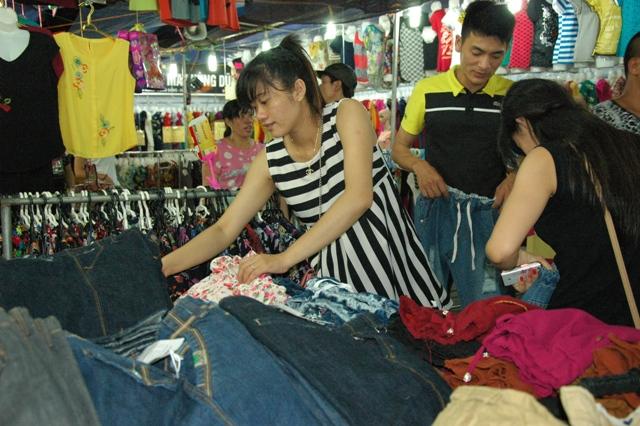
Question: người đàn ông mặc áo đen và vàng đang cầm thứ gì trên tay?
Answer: người đàn ông mặc áo đen và vàng đang cầm một chiếc quần trên tay